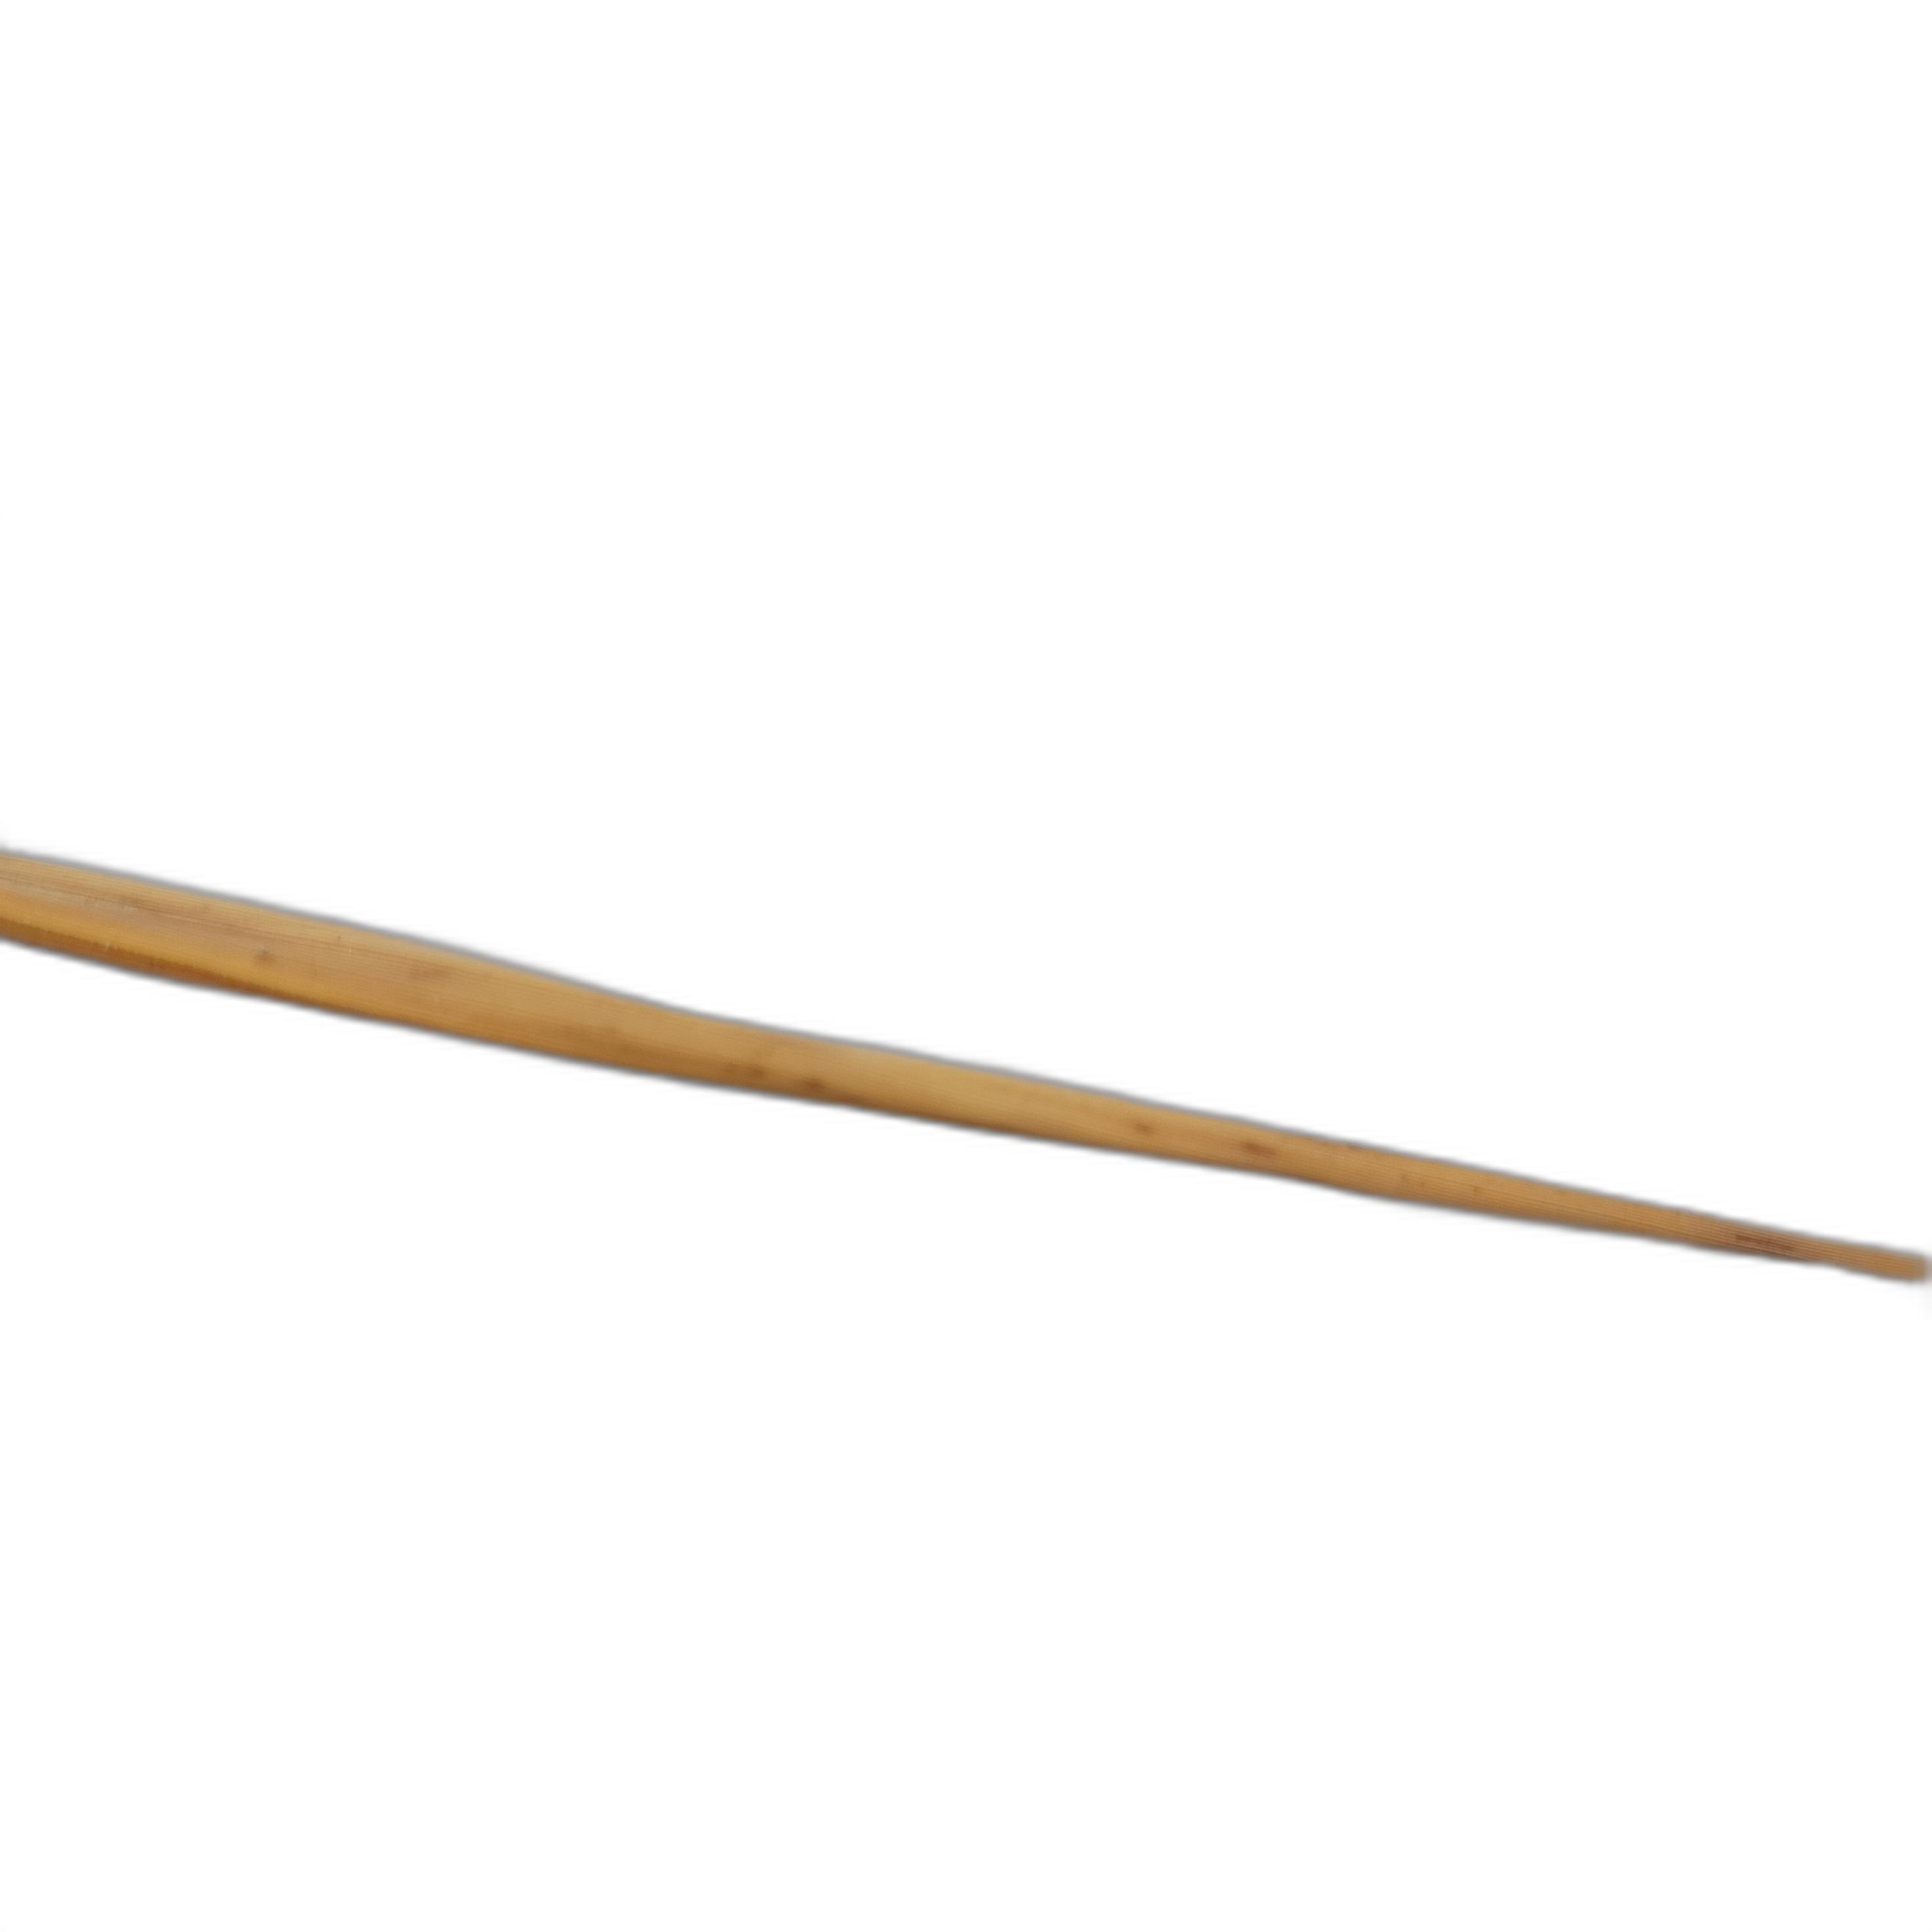
Label: Leaf Scald